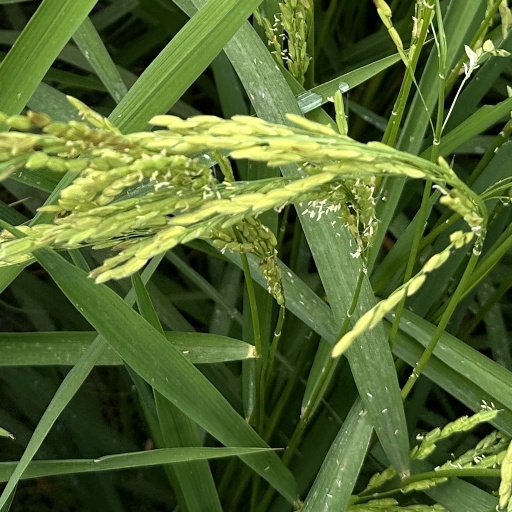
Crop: rice